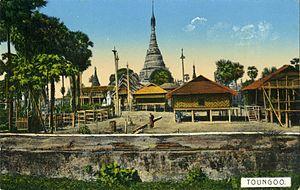
Taungû est une ville de Birmanie située dans le nord de la Région de Bago, à 220 km de Rangoon. Elle se trouve dans la vallée de la Sittang, encadrée de montagnes à l'Ouest et à l'Est.